Agrippina (opera)

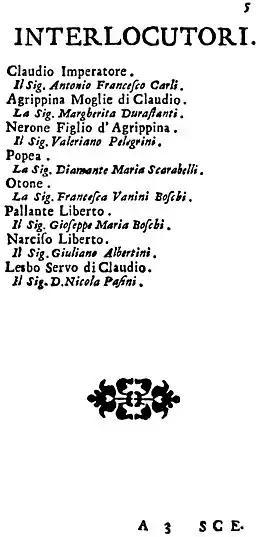
The original casting for "Agrippina", as advertised at the time of the first production

On hearing that her husband, the Emperor Claudius, has died in a storm at sea, Agrippina plots to secure the throne for Nero, her son by a previous marriage. Nero is unenthusiastic about this project, but consents to his mother's wishes ("Con saggio tuo consiglio"). Agrippina obtains the support of her two freedmen, Pallas and Narcissus, who hail Nero as the new Emperor before the Senate.